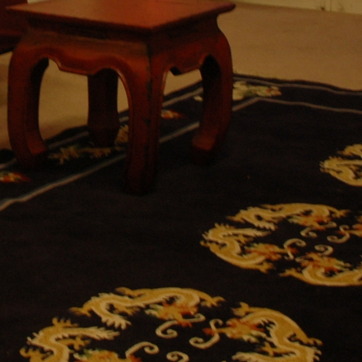
Material: carpet